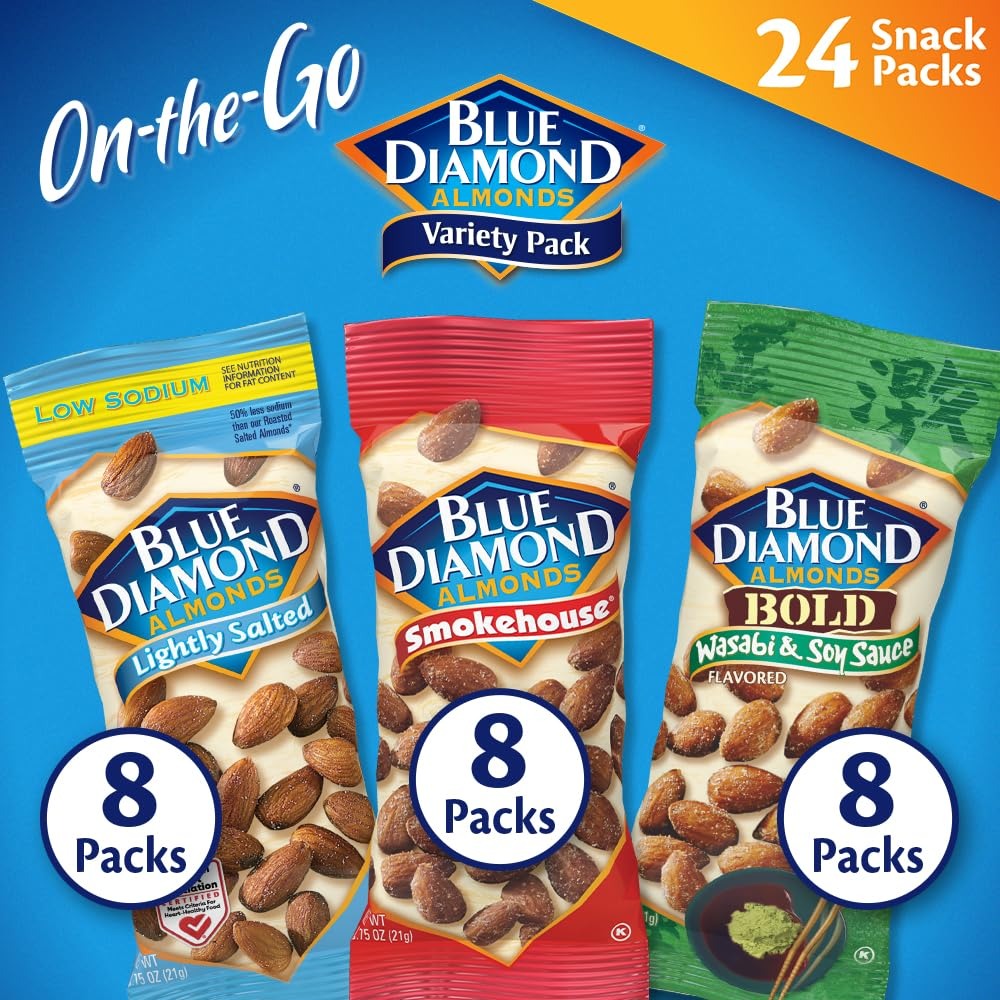
Item Name: Blue Diamond Almonds Snack Nut Variety Pack for Kids, Office, School, On-the-go, 0.75 oz Gluten Free Individual Packs, Wasabi & Soy Sauce, Lightly Salted, and Smokehouse (Pack of 1,24 Count Total)
Bullet Point 1: Contains one, 24ct carton of Blue Diamond flavored almonds with Lightly Salted (8), Wasabi and Soy Sauce (8) and Smokehouse (8)
Bullet Point 2: A delicious mix of salty, savory flavored, and sweet flavored almonds are perfect to satisfy flavor cravings on-the-go.
Bullet Point 3: Excellent source of antioxidant vitamin E
Bullet Point 4: Blue Diamond Almonds' On-The-Go packs are perfect to satisfy flavor cravings for lunch boxes, between meetings, or on hikes or road trips.
Bullet Point 5: Good source of dietary fiber and magnesium. Kosher certified.
Value: 18.0
Unit: Ounce

Price: 21.79